Canopy (grape)

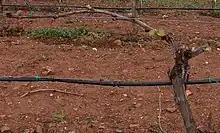
The trunk of a grape vine trained along wires with one cordon extending horizontally to the left.

The vine is the main part of the grapevine, extending from the root system in the ground up to the cordons, or arms, of the vine. When the grape is young the trunk is very pliable and must be supported by stakes as part of a vine training system. The height of the trunk varies depending on grape variety and the type of trellis system being used and can range from 4 inches (10 cm) to 30 feet (10 m). During winter dormancy, the trunk can be vulnerable to extreme freezing conditions and will be sometimes buried and insulated with soil to protect it.